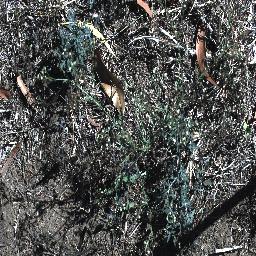
Label: parthenium